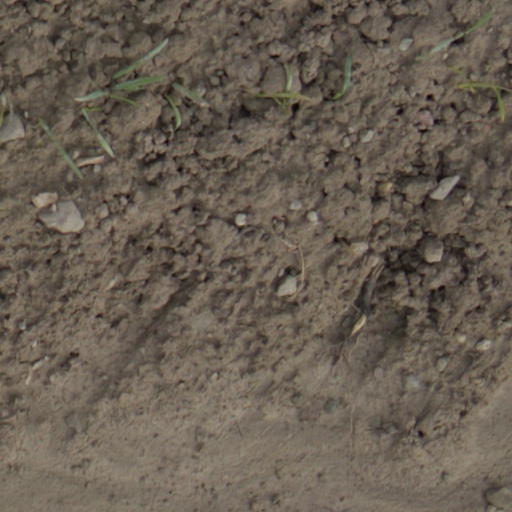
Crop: wheat